Oberstdorf station

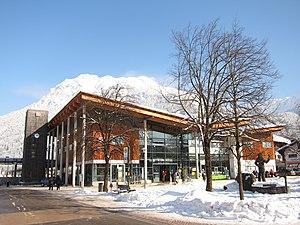
Street side of the station

Oberstdorf station is the station of the Bavarian market town of Oberstdorf in the German state of Bavaria. It has five platforms and is classified by Deutsche Bahn as a category 3 station. The station is served by about 40 trains daily operated by Deutsche Bahn and Regentalbahn. The station is the terminus of the Immenstadt–Oberstdorf railway.